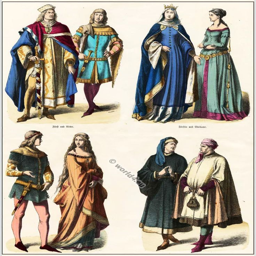
medieval clothing in the 14th century